Azores

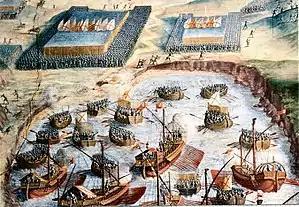
The Battle of Terceira, part of the War of the Portuguese Succession

Portugal fell into a dynastic crisis following the death of Cardinal-King Henry of Portugal in 1580. Of the various claimants to the crown, the most powerful was King Philip II of Spain, who justified his rights to the Portuguese throne by the fact that his mother was a Portuguese royal princess, his maternal grandfather having been King Manuel I of Portugal. Following his proclamation in Santarém, António, Prior of Crato was acclaimed in the Azores in 1580 (through his envoy António da Costa) but was expelled from the continent by the Spaniards following the Battle of Alcântara. Yet, through the administration of Cipriano de Figueiredo, governor of Terceira (who continued to govern Terceira in the name of ill-fated, former King Sebastian of Portugal), the Azoreans resisted Spanish attempts to conquer the islands (including specifically at the Battle of Salga).